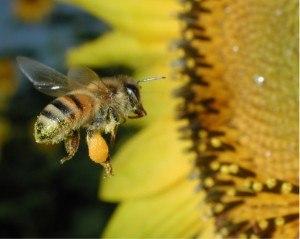
Le pollenkitt est une substance collante présente à la surface des grains de pollen de nombreuses espèces de plantes à fleurs au moment de la dispersion du pollen. Le pollenkitt est élaboré par les cellules des étamines et ajouté sur les grains de pollen à la fin de leur maturation, à la surface de l'exine et/ou dans les cavités de cette paroi. La composition chimique du pollenkitt est essentiellement lipidique. Le pollenkitt joue de nombreux rôles, variables selon les espèces, dans le processus de pollinisation. D' autres substances collantes sont présentes à la surface des grains de pollen dans certaines espèces, comme la tryphine, l'élastoviscine, et les filaments de sporopollénine et viscine. Ces substances collantes sont parfois désignées sous le nom de pollencoat.